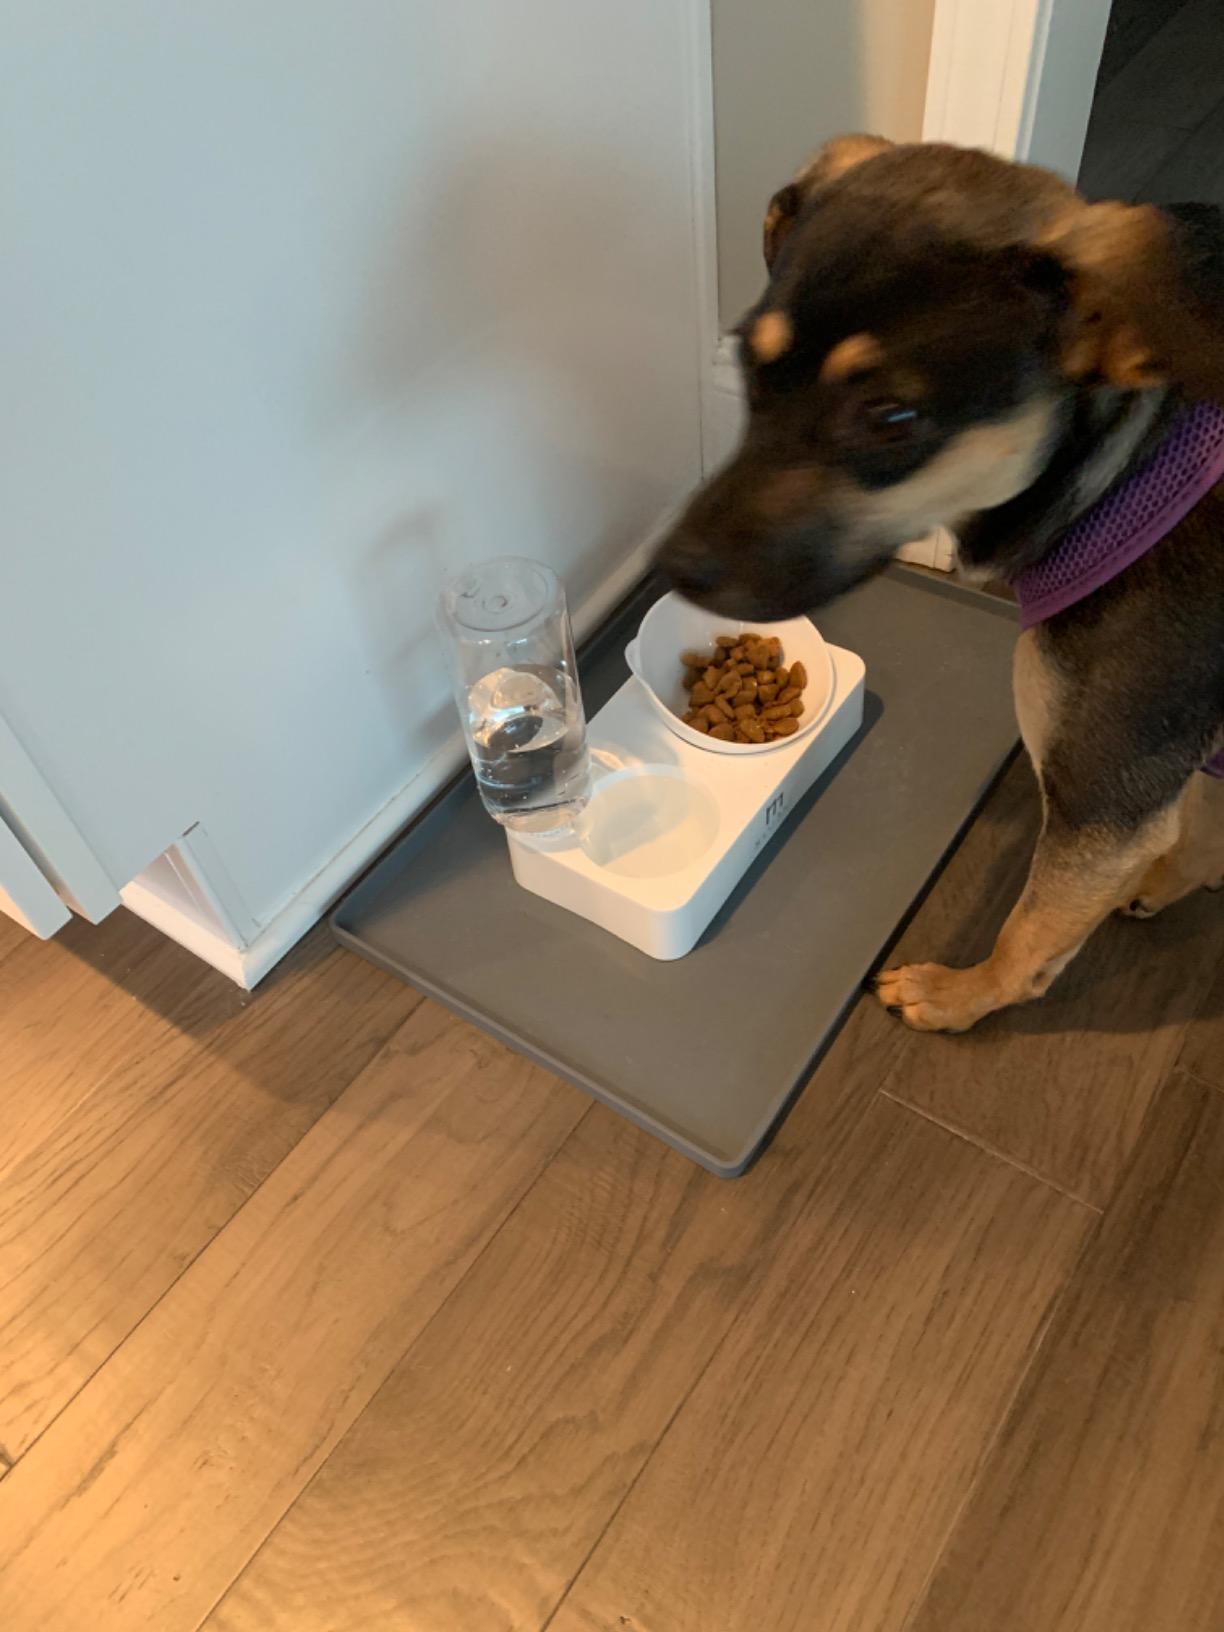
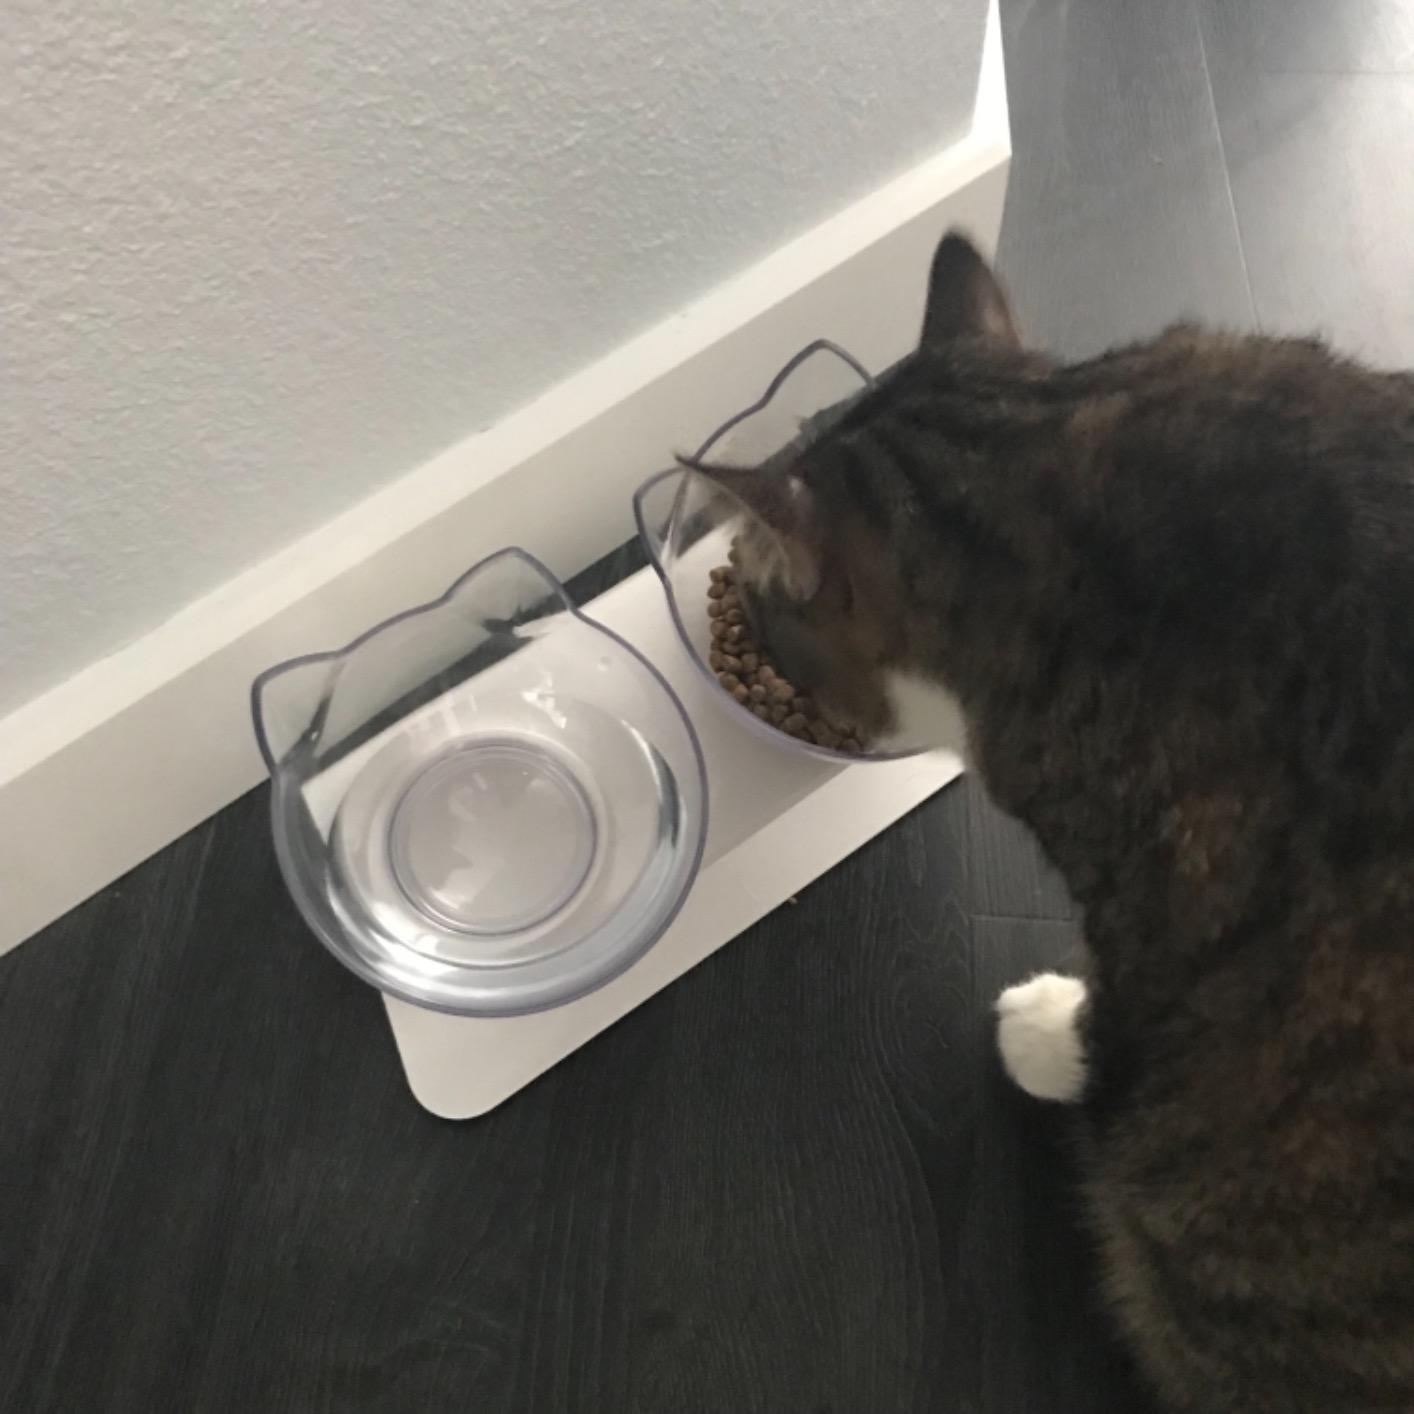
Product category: items_bowl
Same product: no